Answer in natural language. Considering the relative positions, is gray rectangle sofa above or below Doorway? Choose between the following options: below or above
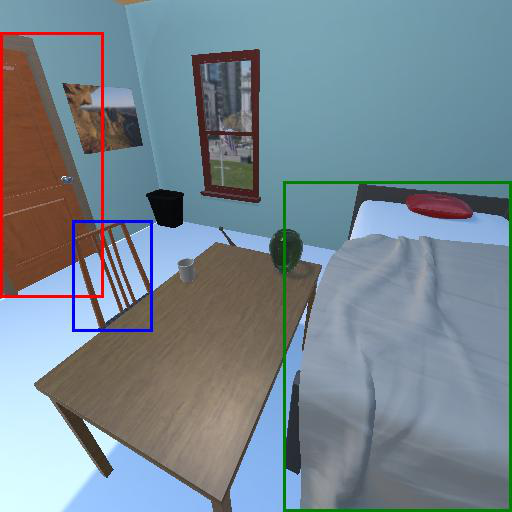
<answer>below</answer>